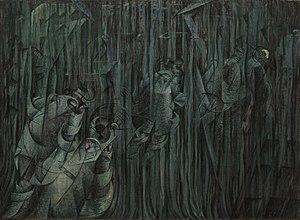
Stati d’animo I, II e III est un triptyque réalisé en 1911 par le peintre futuriste italien Umberto Boccioni. Cette série d’huiles sur toile est exposée au Museum of Modern Art à New-York et fait partie des pièces maîtresses de l’artiste.